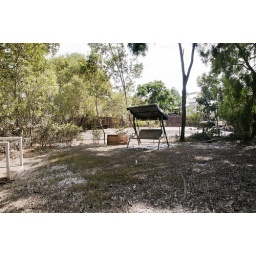
Gillan St river backyard had been under water web